CHAYKA

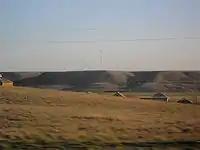
At the hill – RSDN-3/10, Crimea

Chayka, like LORAN-C, uses different pulse repetition frequencies (Group Repetition Intervals, or GRIs) to allow the identification of different stations operating on the same frequencies.